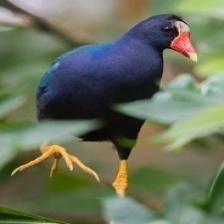
Species: PURPLE GALLINULE
Scientific name: PORPHYRIO MARTINICUS
ImageNet parent category: european_gallinule